War poetry

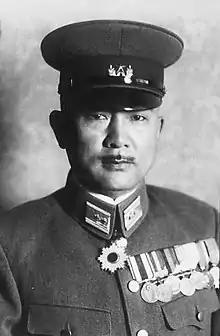
General Tadamichi Kuribayashi.

Although World War I in American literature is widely believed to begin and end with Ernest Hemingway's war novel "A Farewell to Arms", there were also American war poets.